East Region (Cameroon)

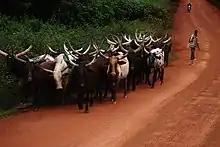
Caravane of cattle in Yokakouma, East Cameroon

The vast majority of the inhabitants of the region are subsistence farmers. Major crops are plantains south of Bertoua and Batouri and maize north of there. Farmers also raise many other crops in smaller quantities, including bananas, groundnuts, cocoyams, manioc, pineapples, oranges, mangoes, and yams. The dense forest and presence of the tsetse fly prohibits much cattle raising, but various livestock are raised for subsistence purposes, including pigs, sheep, goats, ducks, and chickens, as well as horses and donkeys in the extreme northeast. The Livestock Development Exploitation Organisation also runs a modern cattle ranch at Ndokayo in the province's northeast.